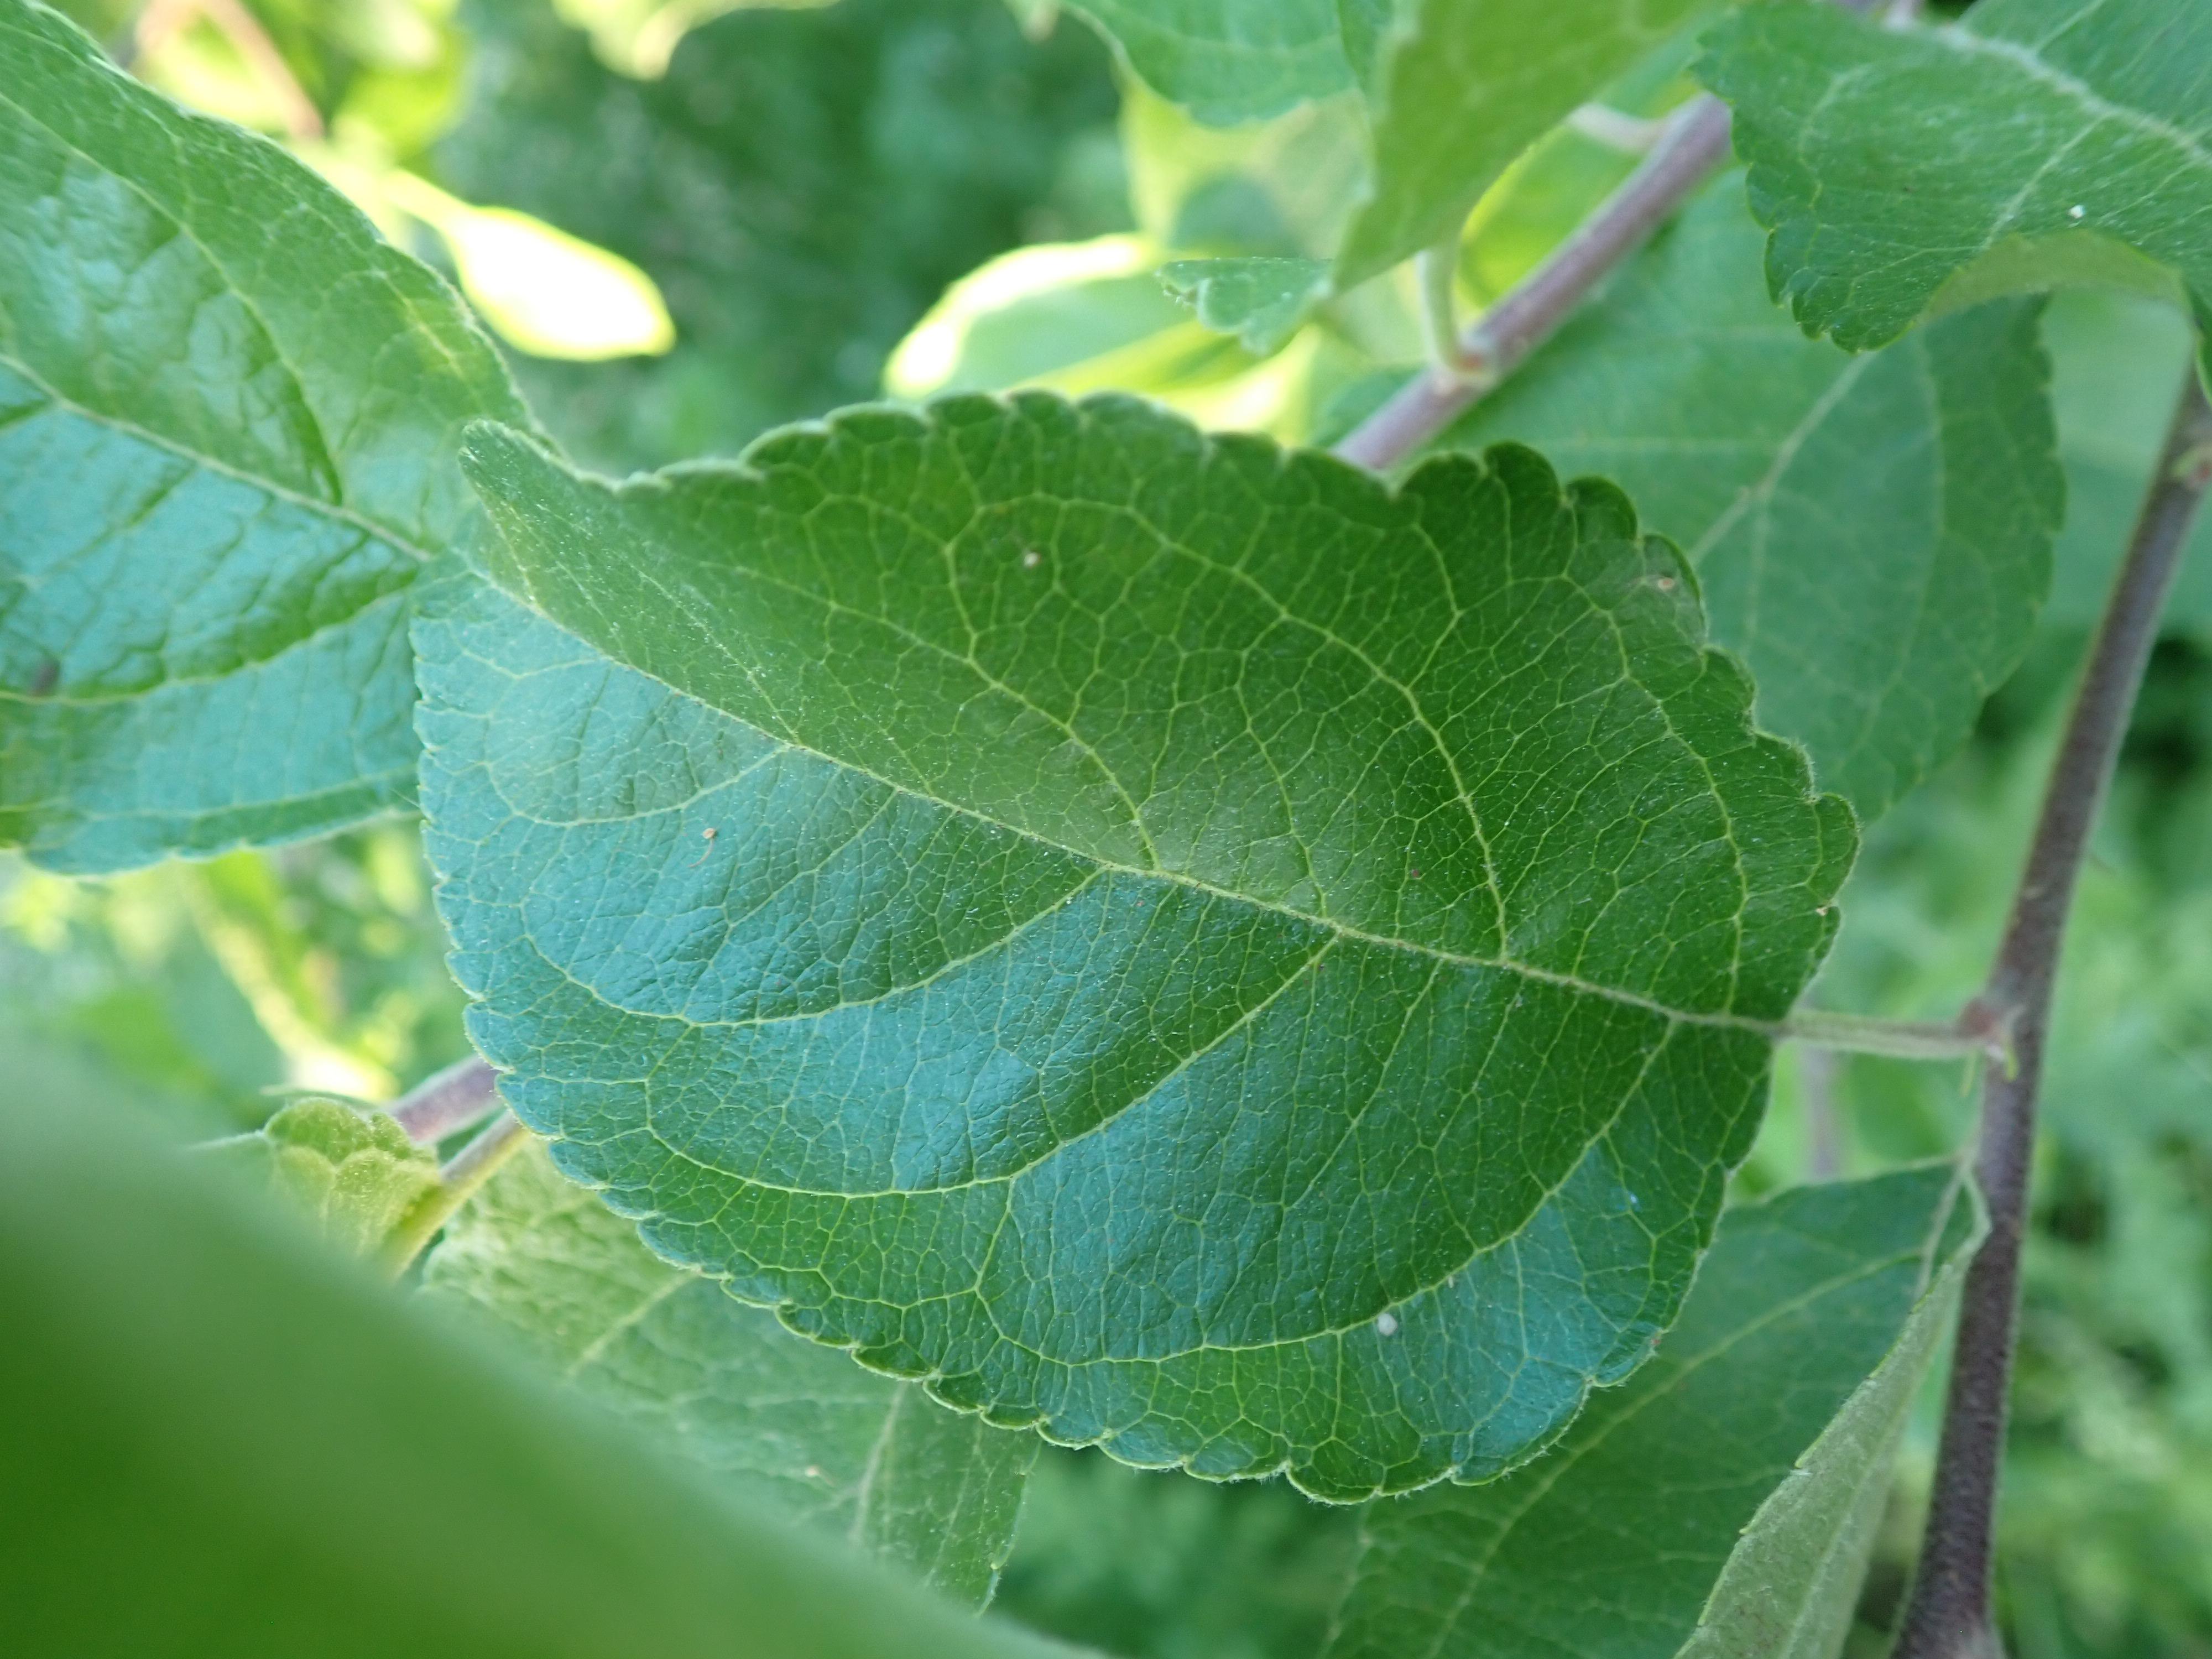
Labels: healthy